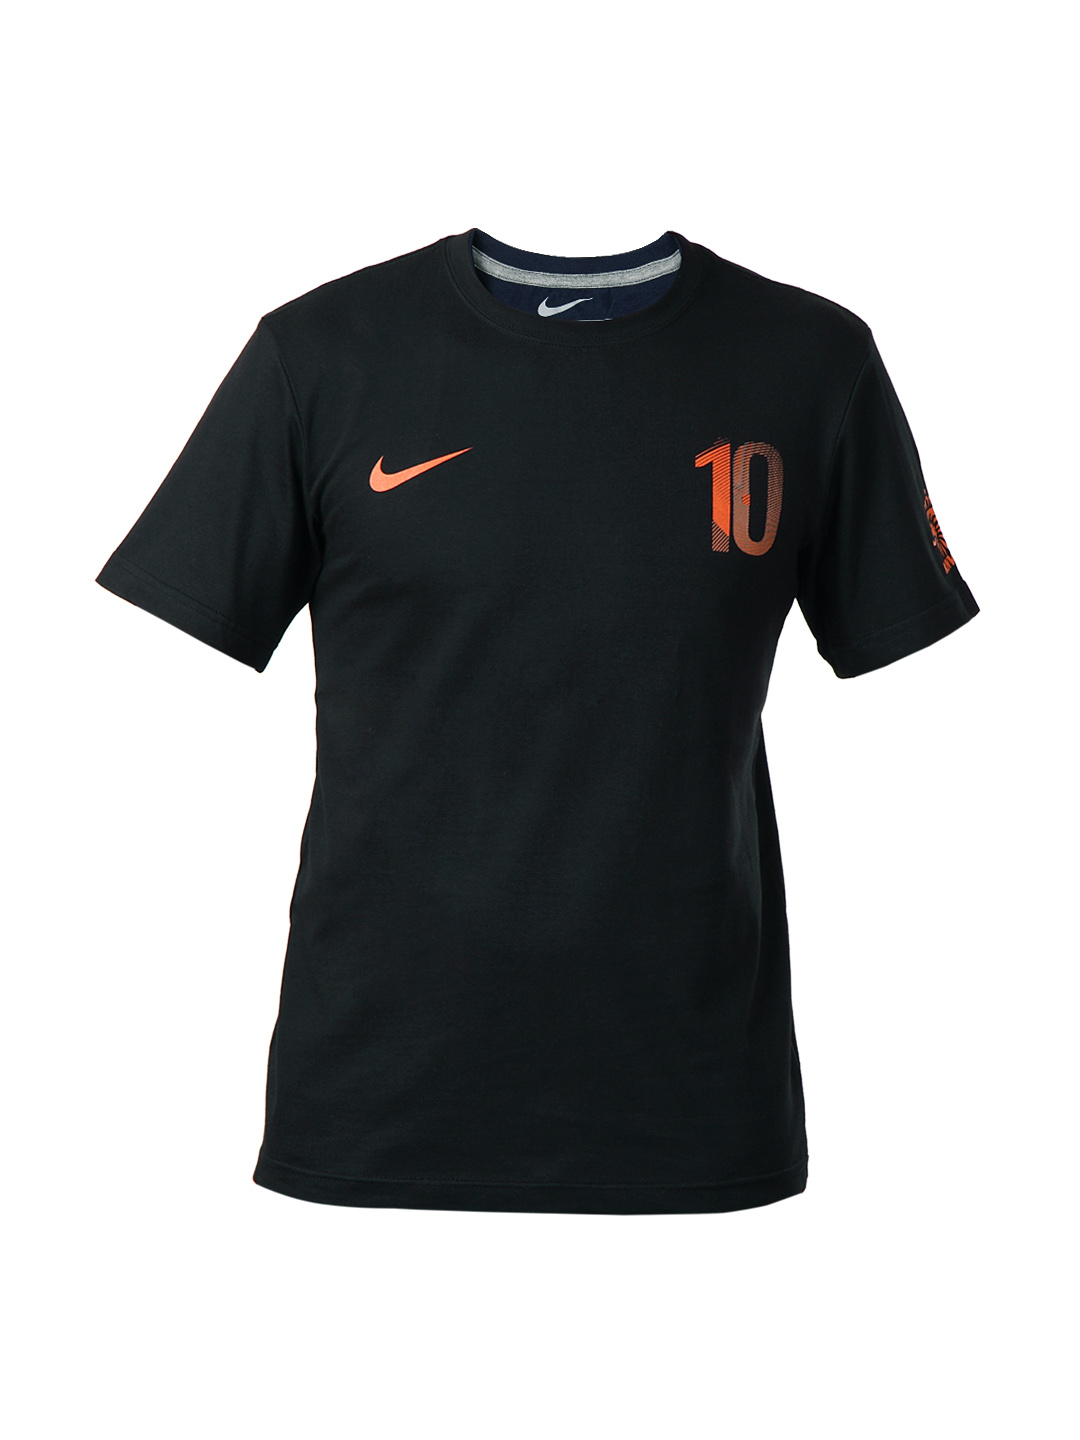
Nike Men Black Football T-shirt
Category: Apparel / Topwear / Tshirts
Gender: Men
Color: Black
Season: Summer 2012
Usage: Casual